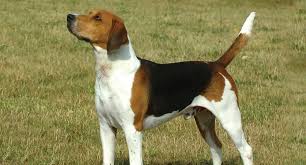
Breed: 223-n000074-English_foxhound